Sound Fantasy

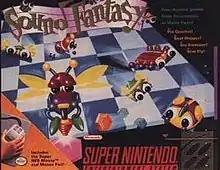
Cover art

, titled Sound Factory during development, is an unreleased music video game developed and published by Nintendo for the Super Nintendo Entertainment System. It was a collaboration between Nintendo and artist Toshio Iwai. who was inspired by his earlier interactive installation art piece titled "Music Insects". Development spanned between 1993 and 1994, but it was never released by Nintendo for unknown reasons. The game's key elements were later developed into Maxis's 1996 PC game "SimTunes".